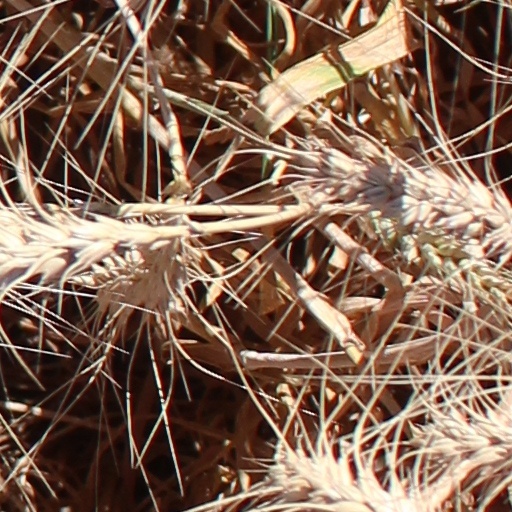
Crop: wheat